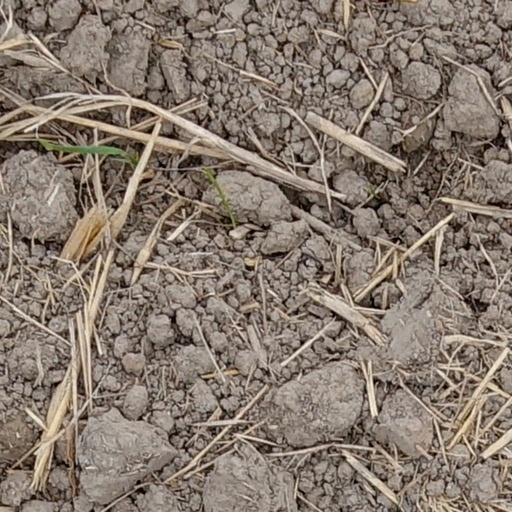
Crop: wheat